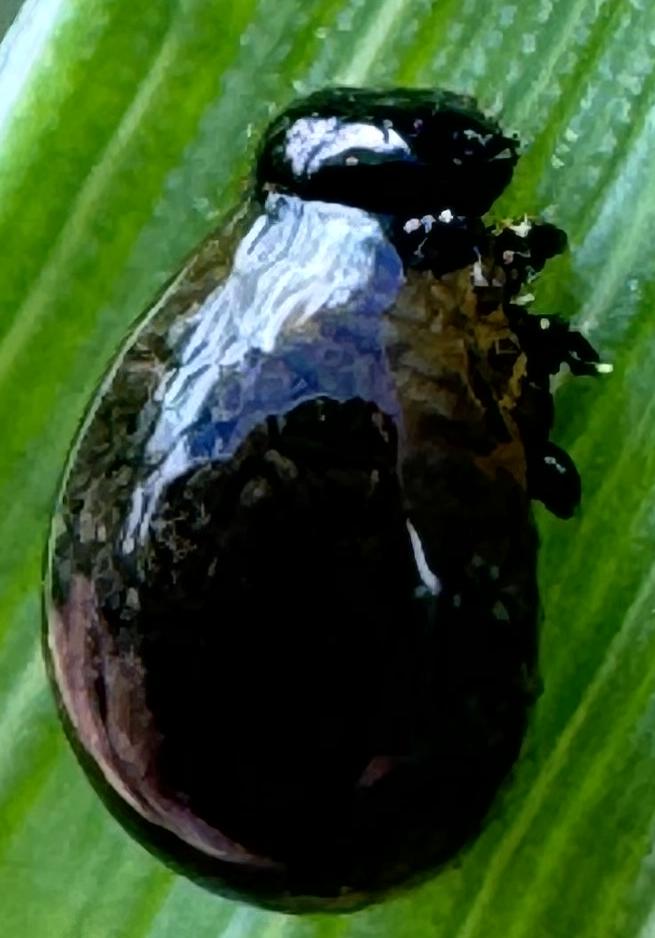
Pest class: cereal_leaf_beetle